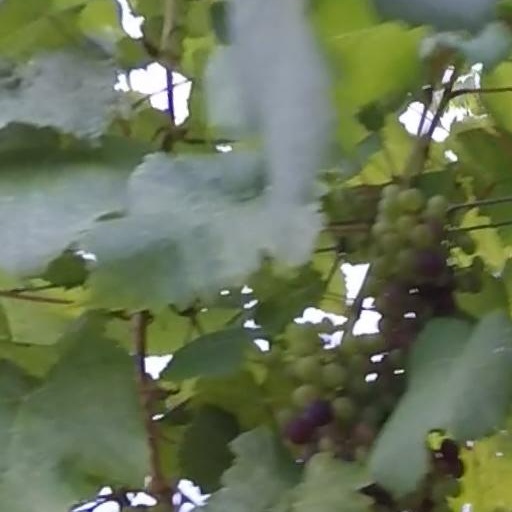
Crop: grape